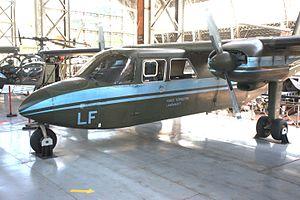
Le Britten-Norman Islander est un avion bimoteur à hélices du constructeur aéronautique britannique Britten-Norman.